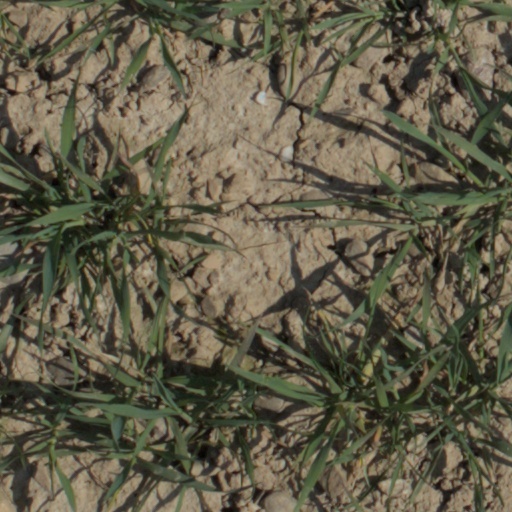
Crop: wheat